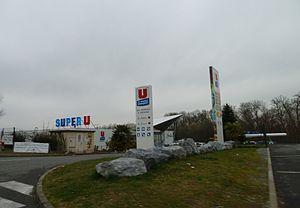
Super-U Morlaàs
Système U est une coopérative de commerçants de grande distribution française présidée par Dominique Schelcher.